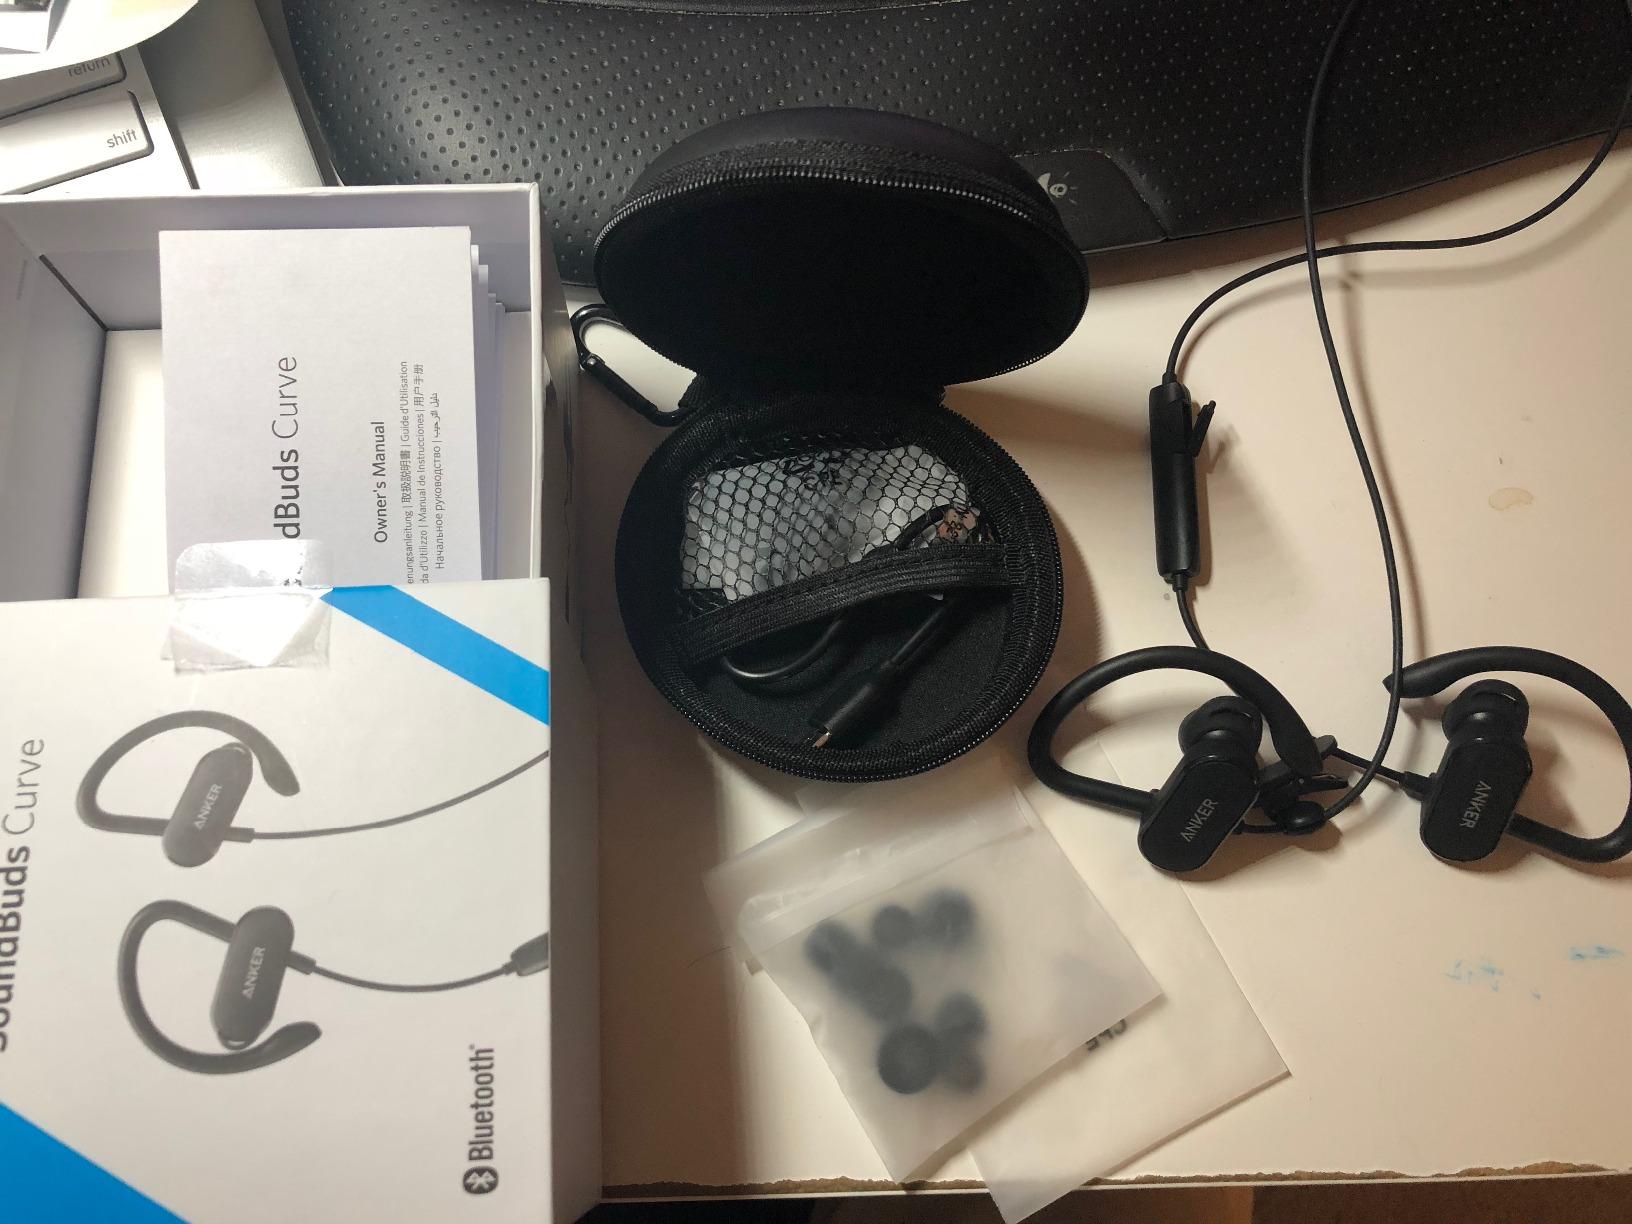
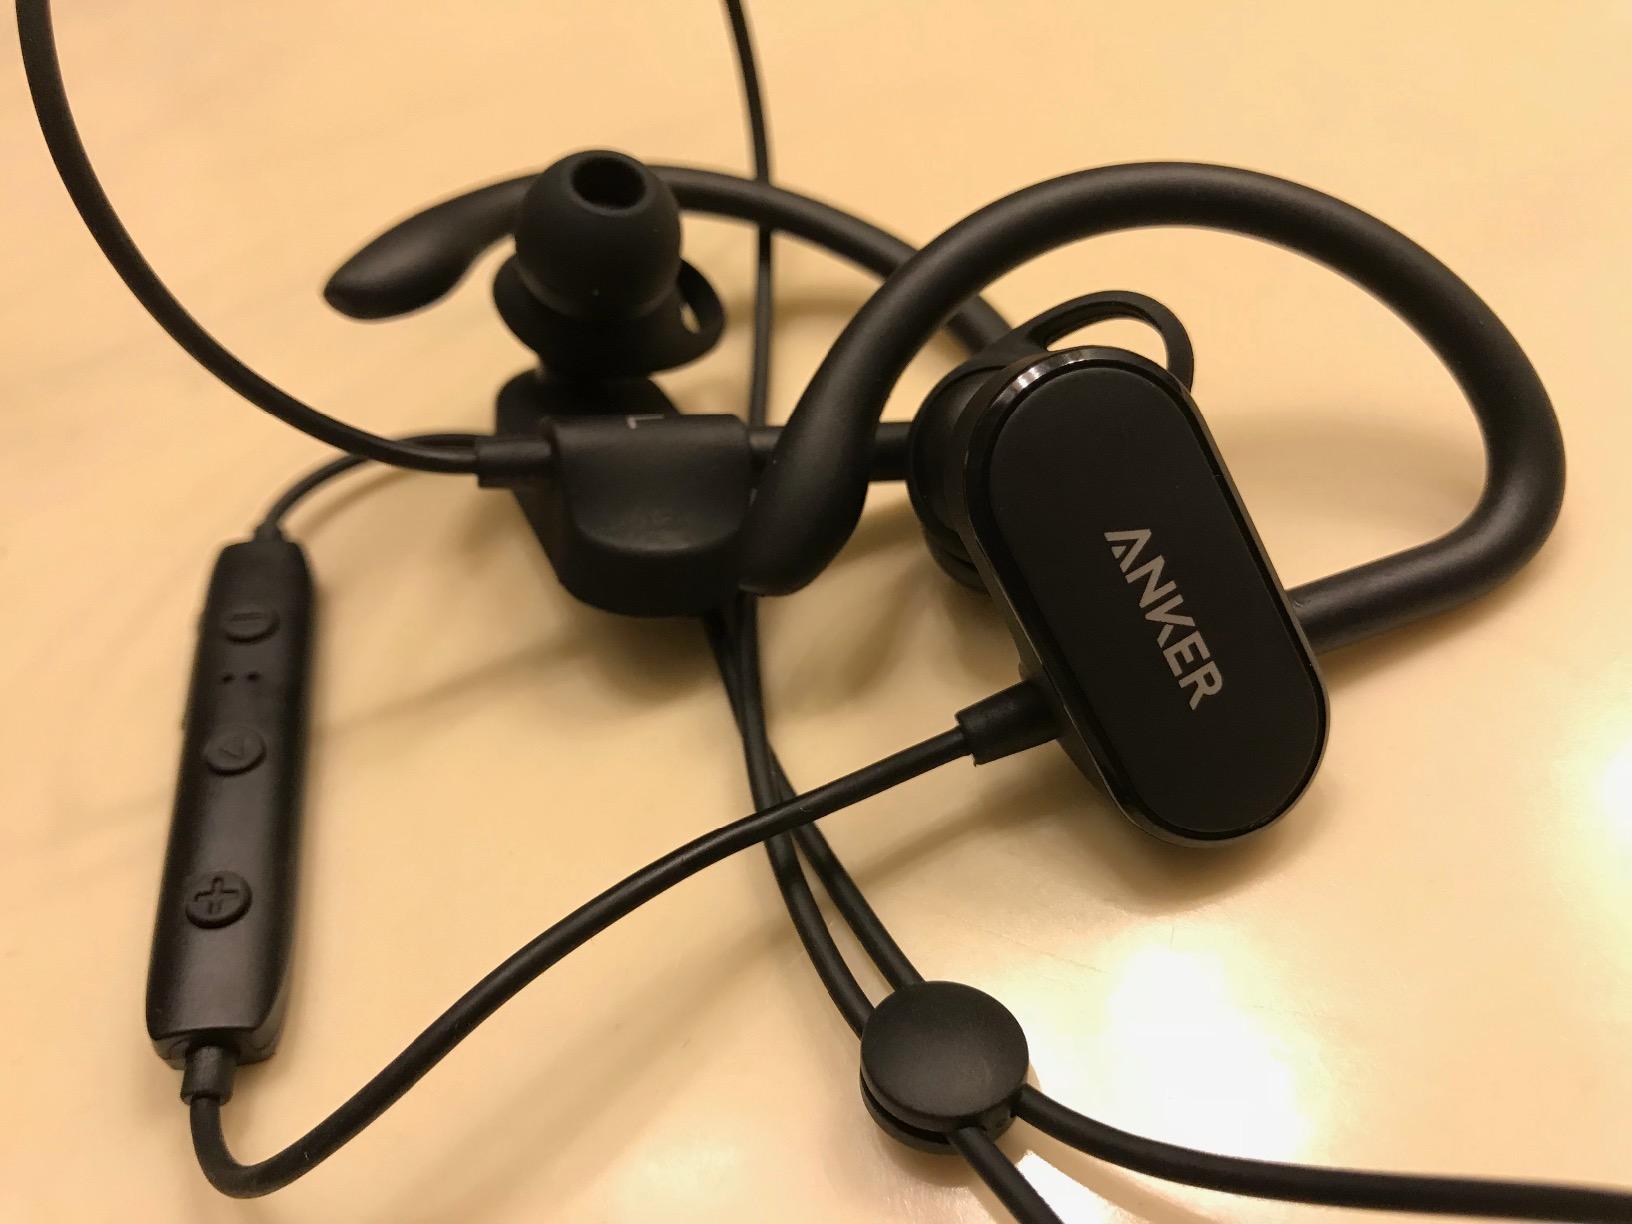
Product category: headphones
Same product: yes